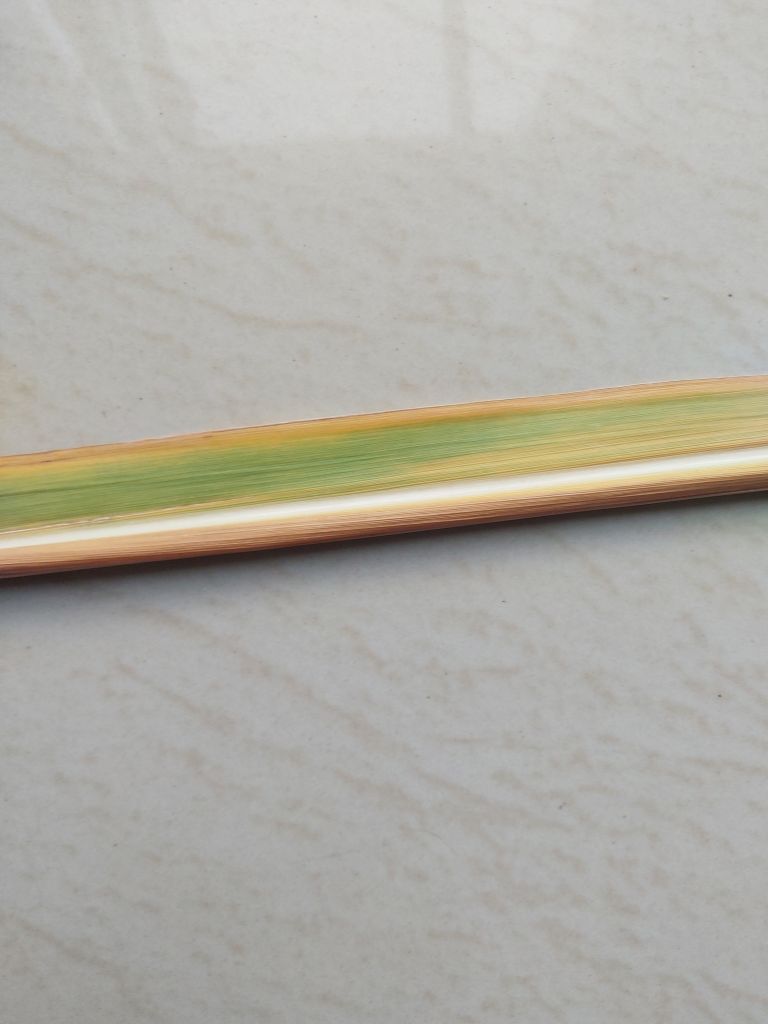
Label: Yellow Leaf